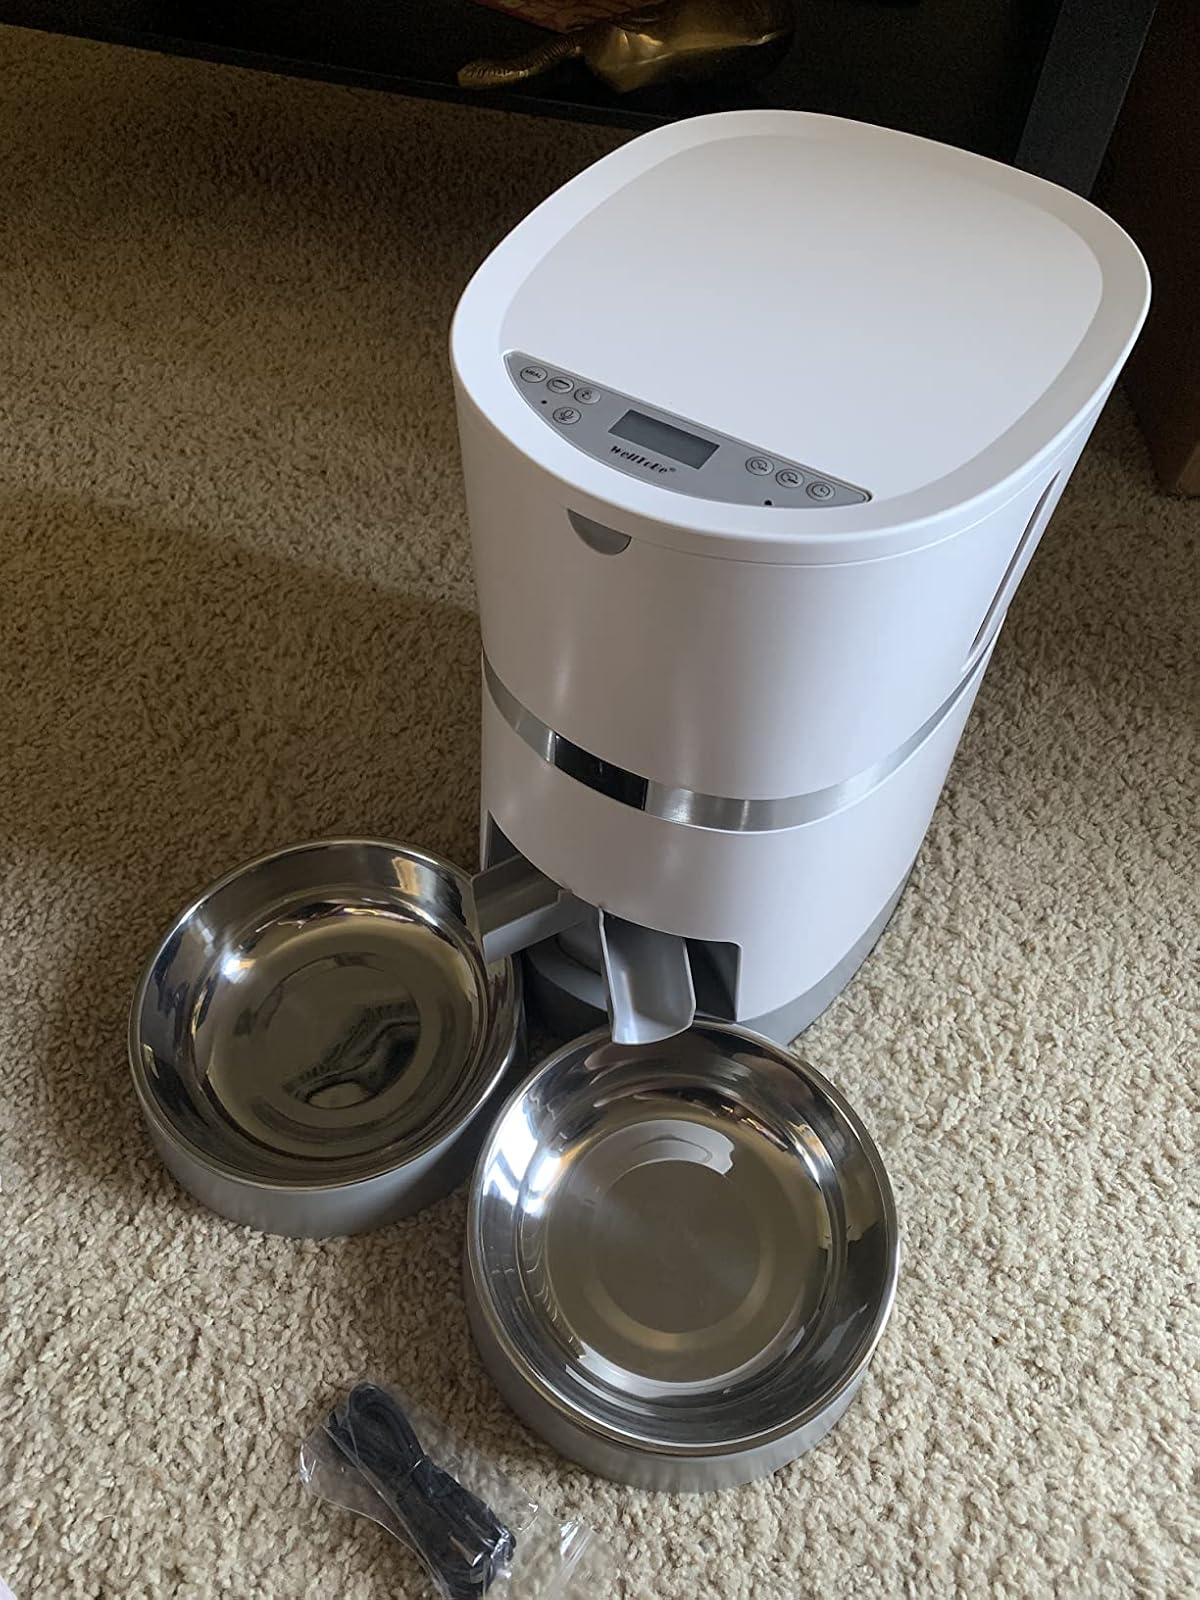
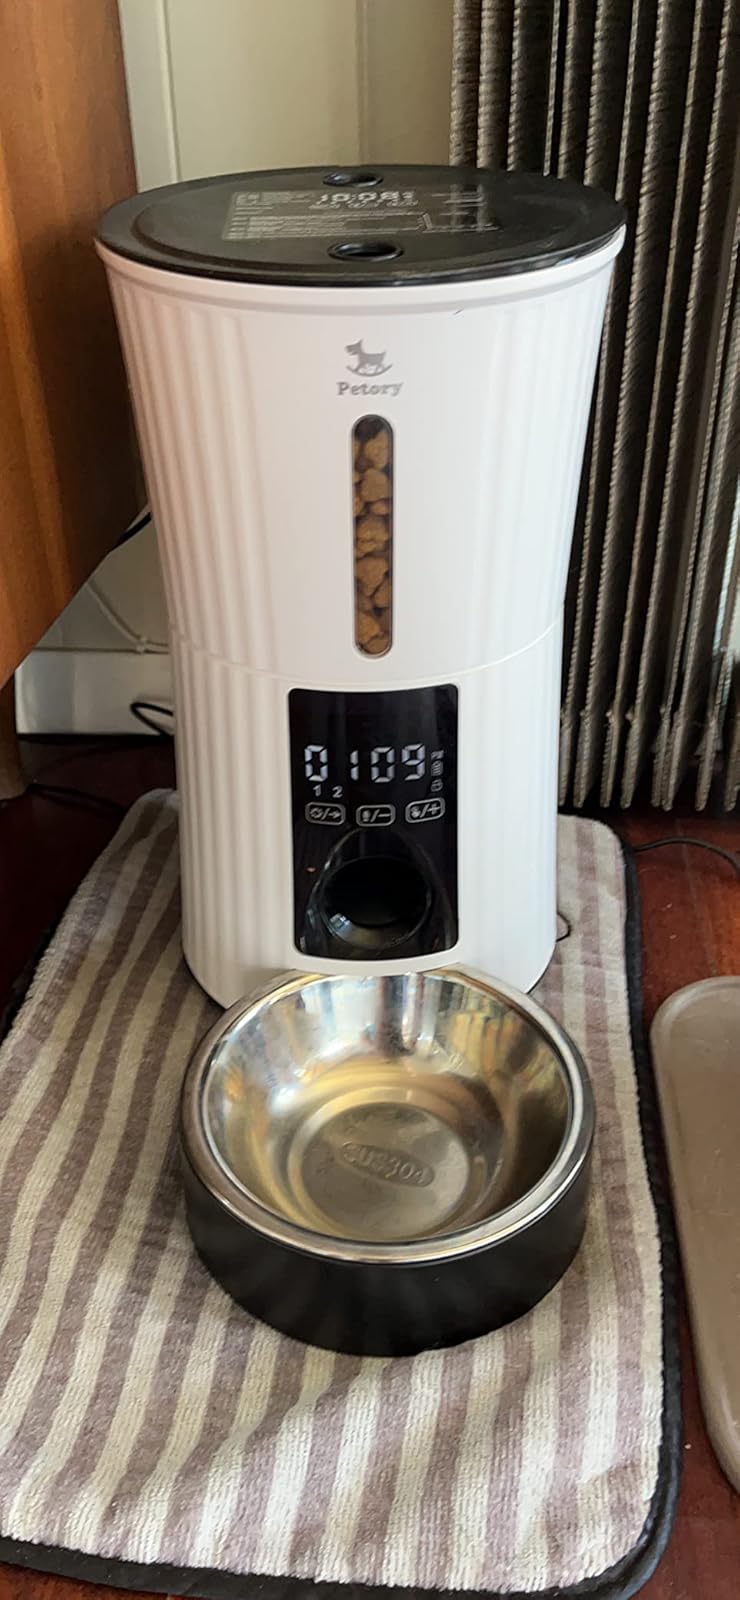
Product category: items_feeder
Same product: no